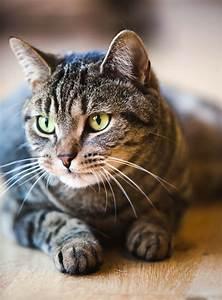
cat